Yvonand railway station

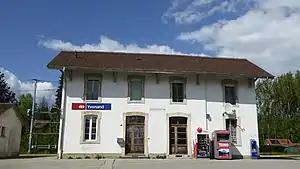
The station building in 2018

Yvonand railway station is a railway station in the municipality of Yvonand, in the Swiss canton of Vaud. It is an intermediate stop on the standard gauge Fribourg–Yverdon line of Swiss Federal Railways.